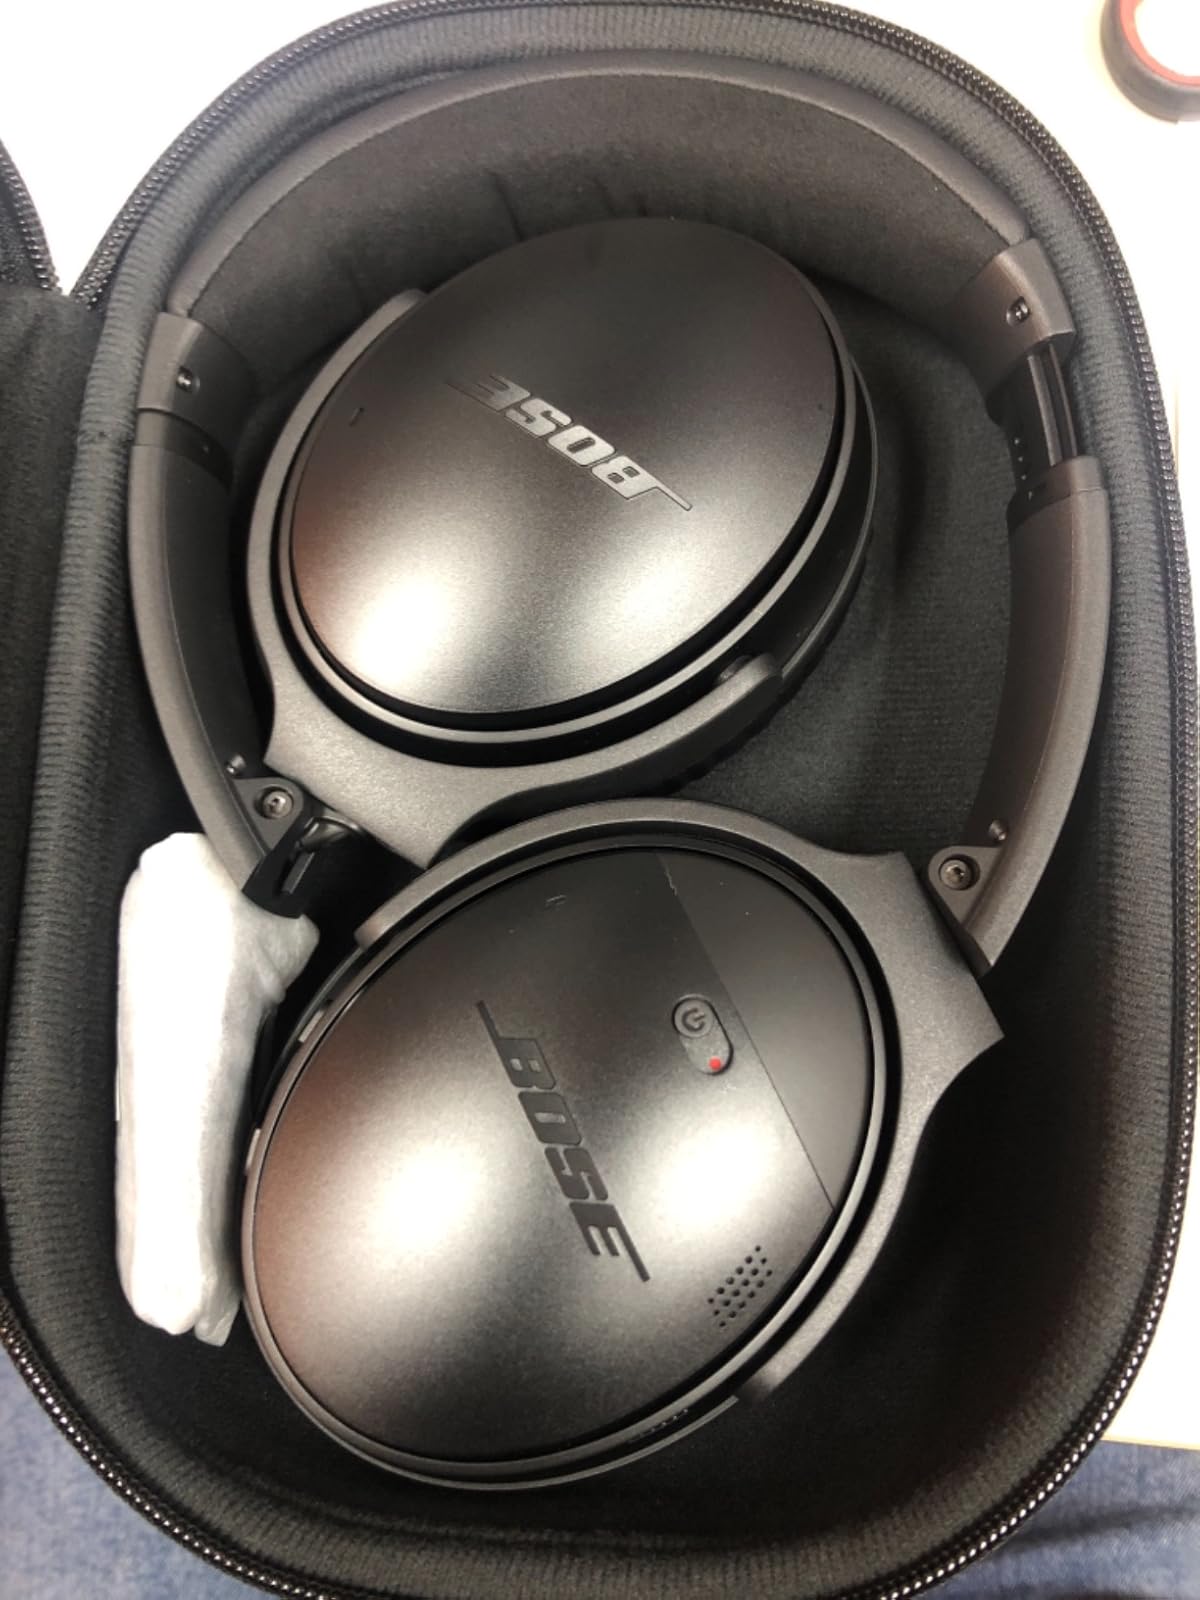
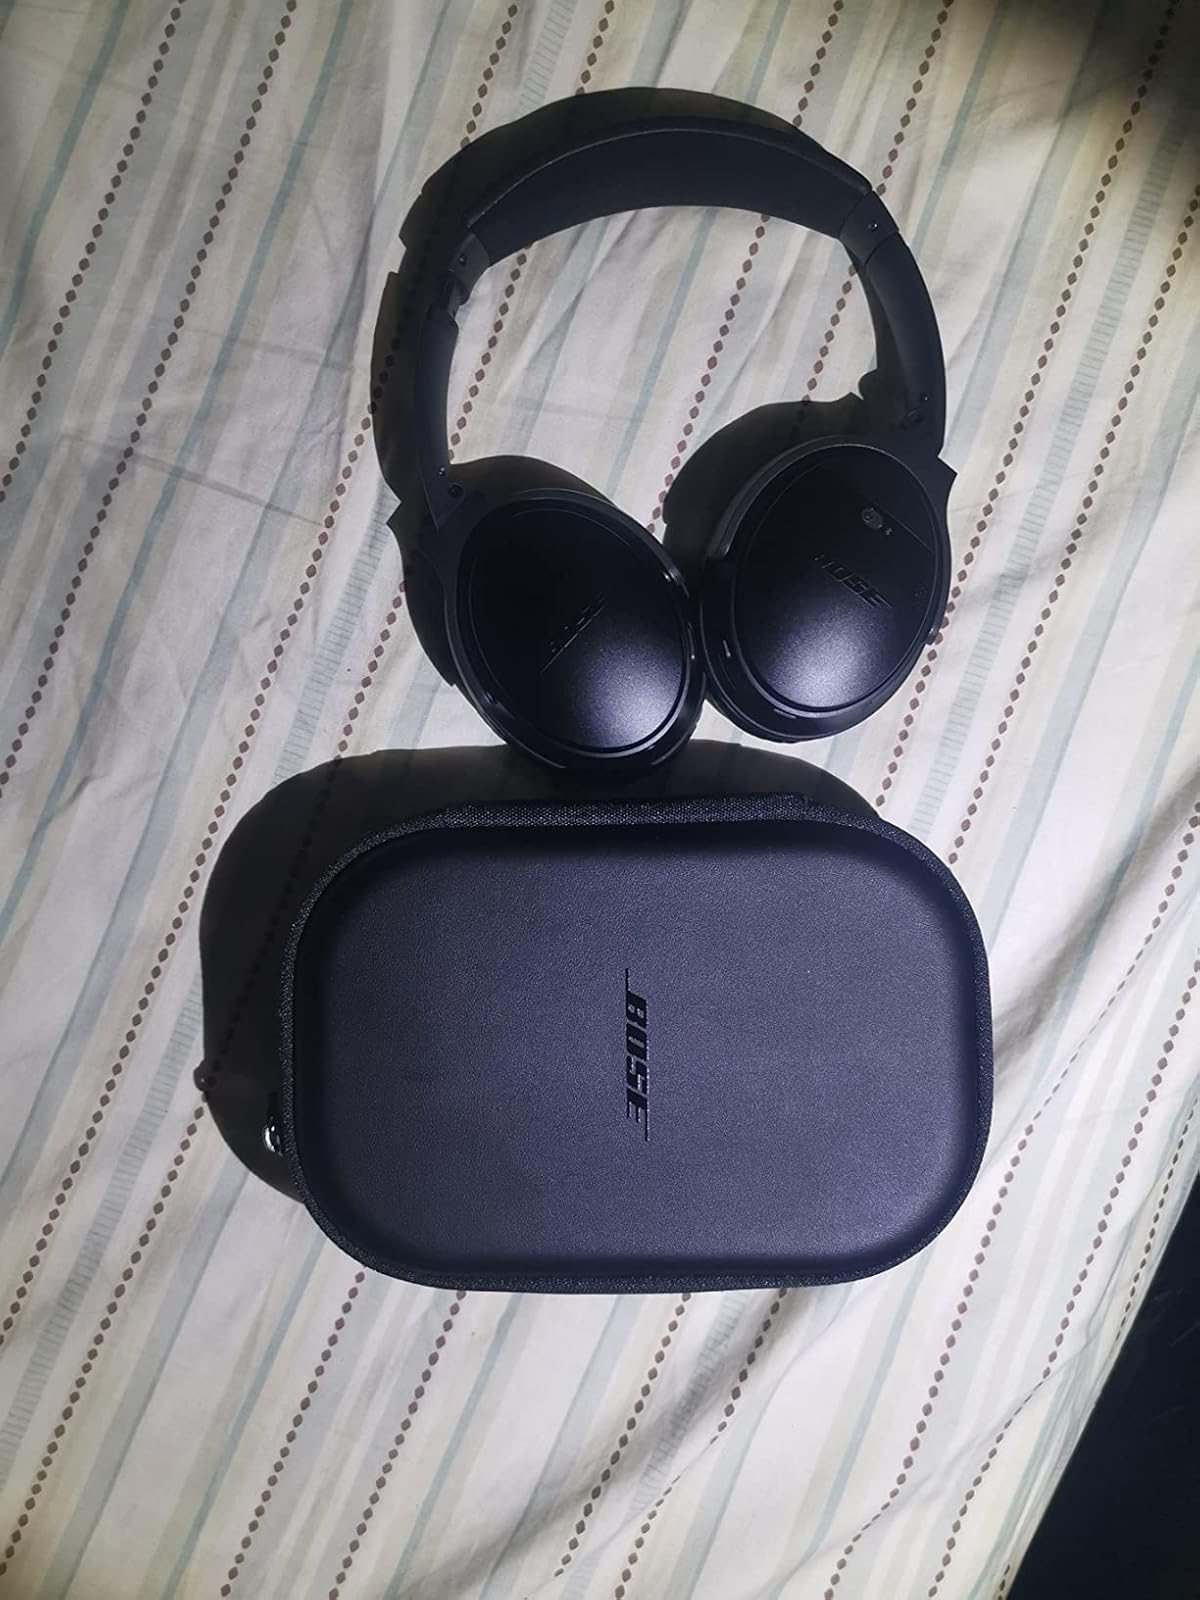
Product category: headphones
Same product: yes